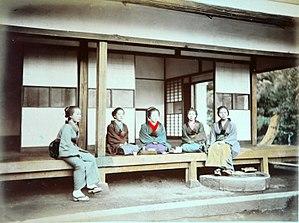
Photographies peintes du Japon datant d'avant 1886, d'aprés une note marqué sur le livret contenant les photos. Auteur présumé des photos originales: Adolfo Farsari.